Glynis Barber

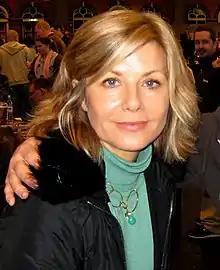
Barber in 2007

Glynis Barber (born Glynis van der Riet; 25 October 1955) is a South African born British actress. She is known for her portrayals of Sgt. Harriet Makepeace in the British police drama "Dempsey and Makepeace", Glenda Mitchell in "EastEnders", DCI Grace Barraclough in "Emmerdale", Norma Crow in "Hollyoaks", Fiona Brake in "Night and Day", and Soolin in "Blake's 7".